Estia Pieridon Mouson

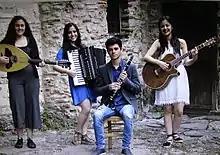
Estia, Folk music youth group

At the beginning of the 1970s, members of the Estia organized the Hellenistic Theater in Dion and the interior of the Castle of Platamon to perform theatre and concerts there. From 1972 to 1992, these locations were used by the Estia Pieridon Mouson, as venues for the successor of the "Celebrations of the Muses", the Olympus Festival. From 1992 the festival was transferred to the newly founded association OR.FE.O (Οργανισμός Φεστιβάλ Ολύμπου, ΟΡ.ΦΕ.Ο). The Olympus Festival became the second largest summer festival in Greece.